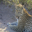
Label: leopard